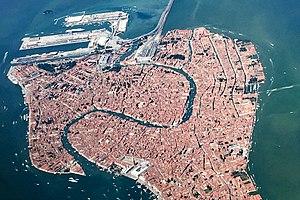
Le Grand Canal est la principale artère maritime qui traverse Venise, en Italie.